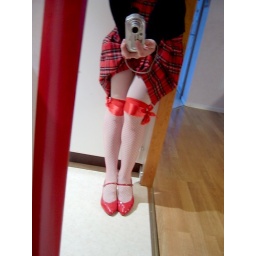
Tartar skirt Lindex, overknees Calcedonia, tights Lindex, Shoes from street market in Spain